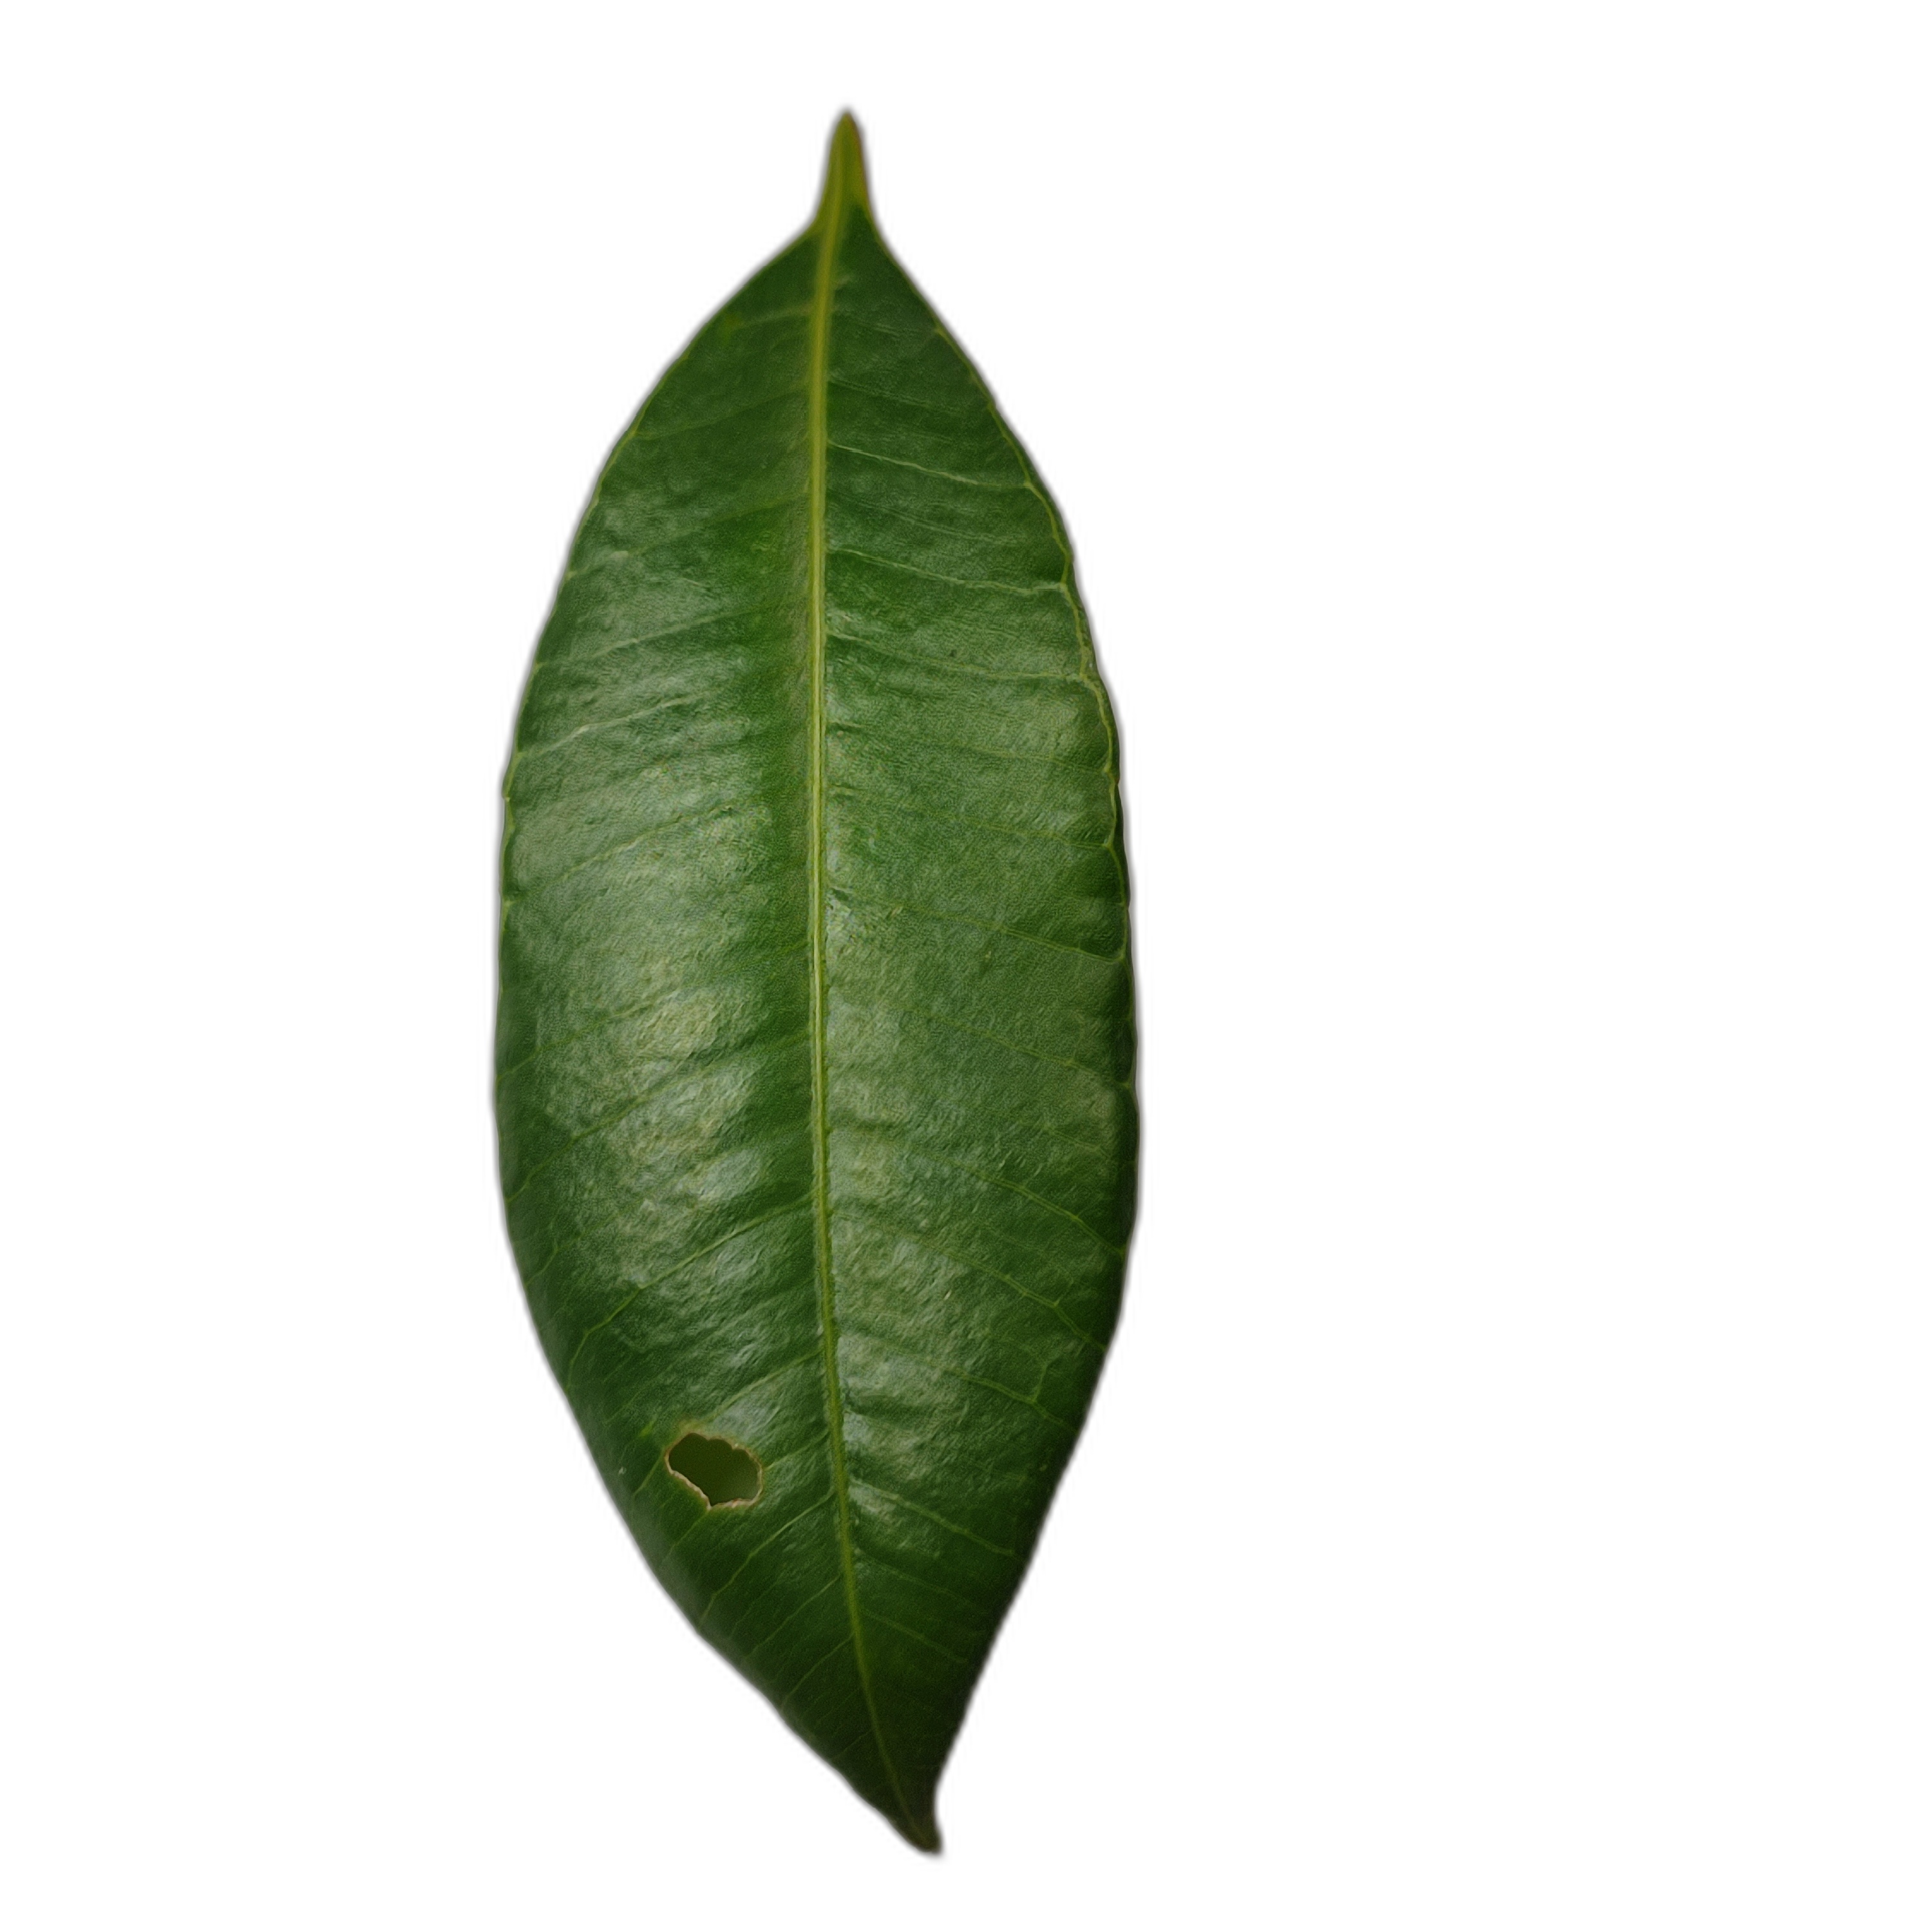
Label: healthy